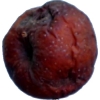
Label: apples